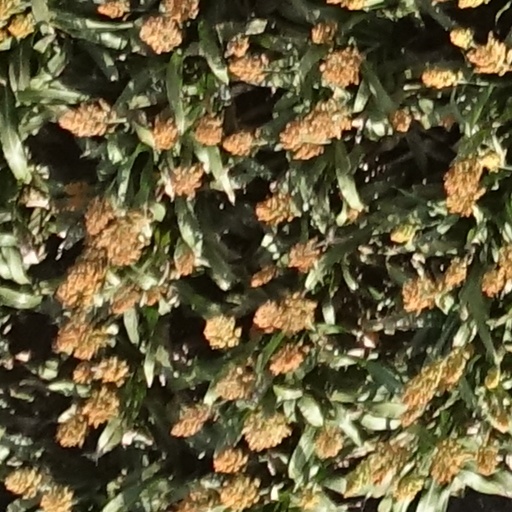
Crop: sorghum